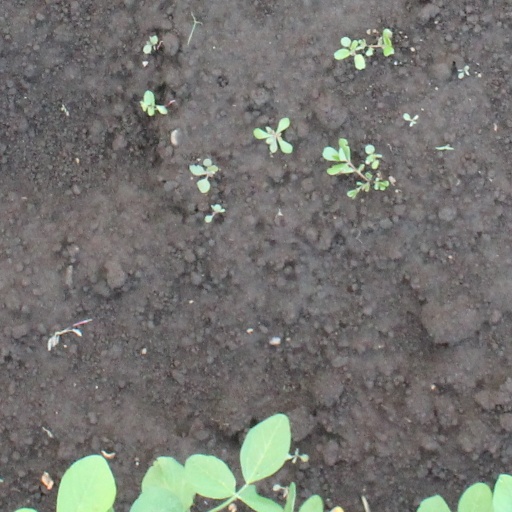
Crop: soybean